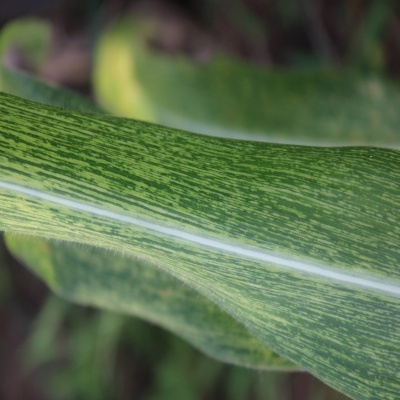
Label: Corn_(Maize)___Maize_Streak_Virus